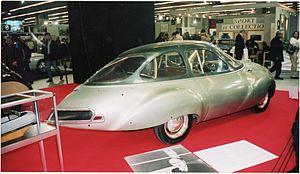
La Panhard Dynavia est un concept car du constructeur automobile français Panhard, produit à 2 exemplaires, et présenté au Mondial de l'automobile de Paris 1948.